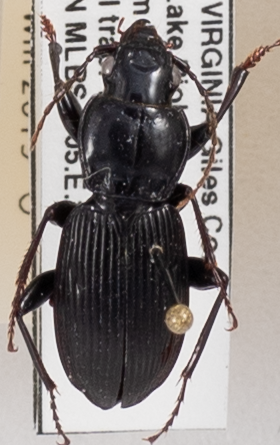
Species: Pterostichus coracinus
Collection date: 2018-09-11
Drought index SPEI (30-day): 0.396
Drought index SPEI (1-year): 0.828
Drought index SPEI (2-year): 0.988